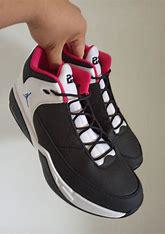
Brand: Jordan
Model: Max Aura 3